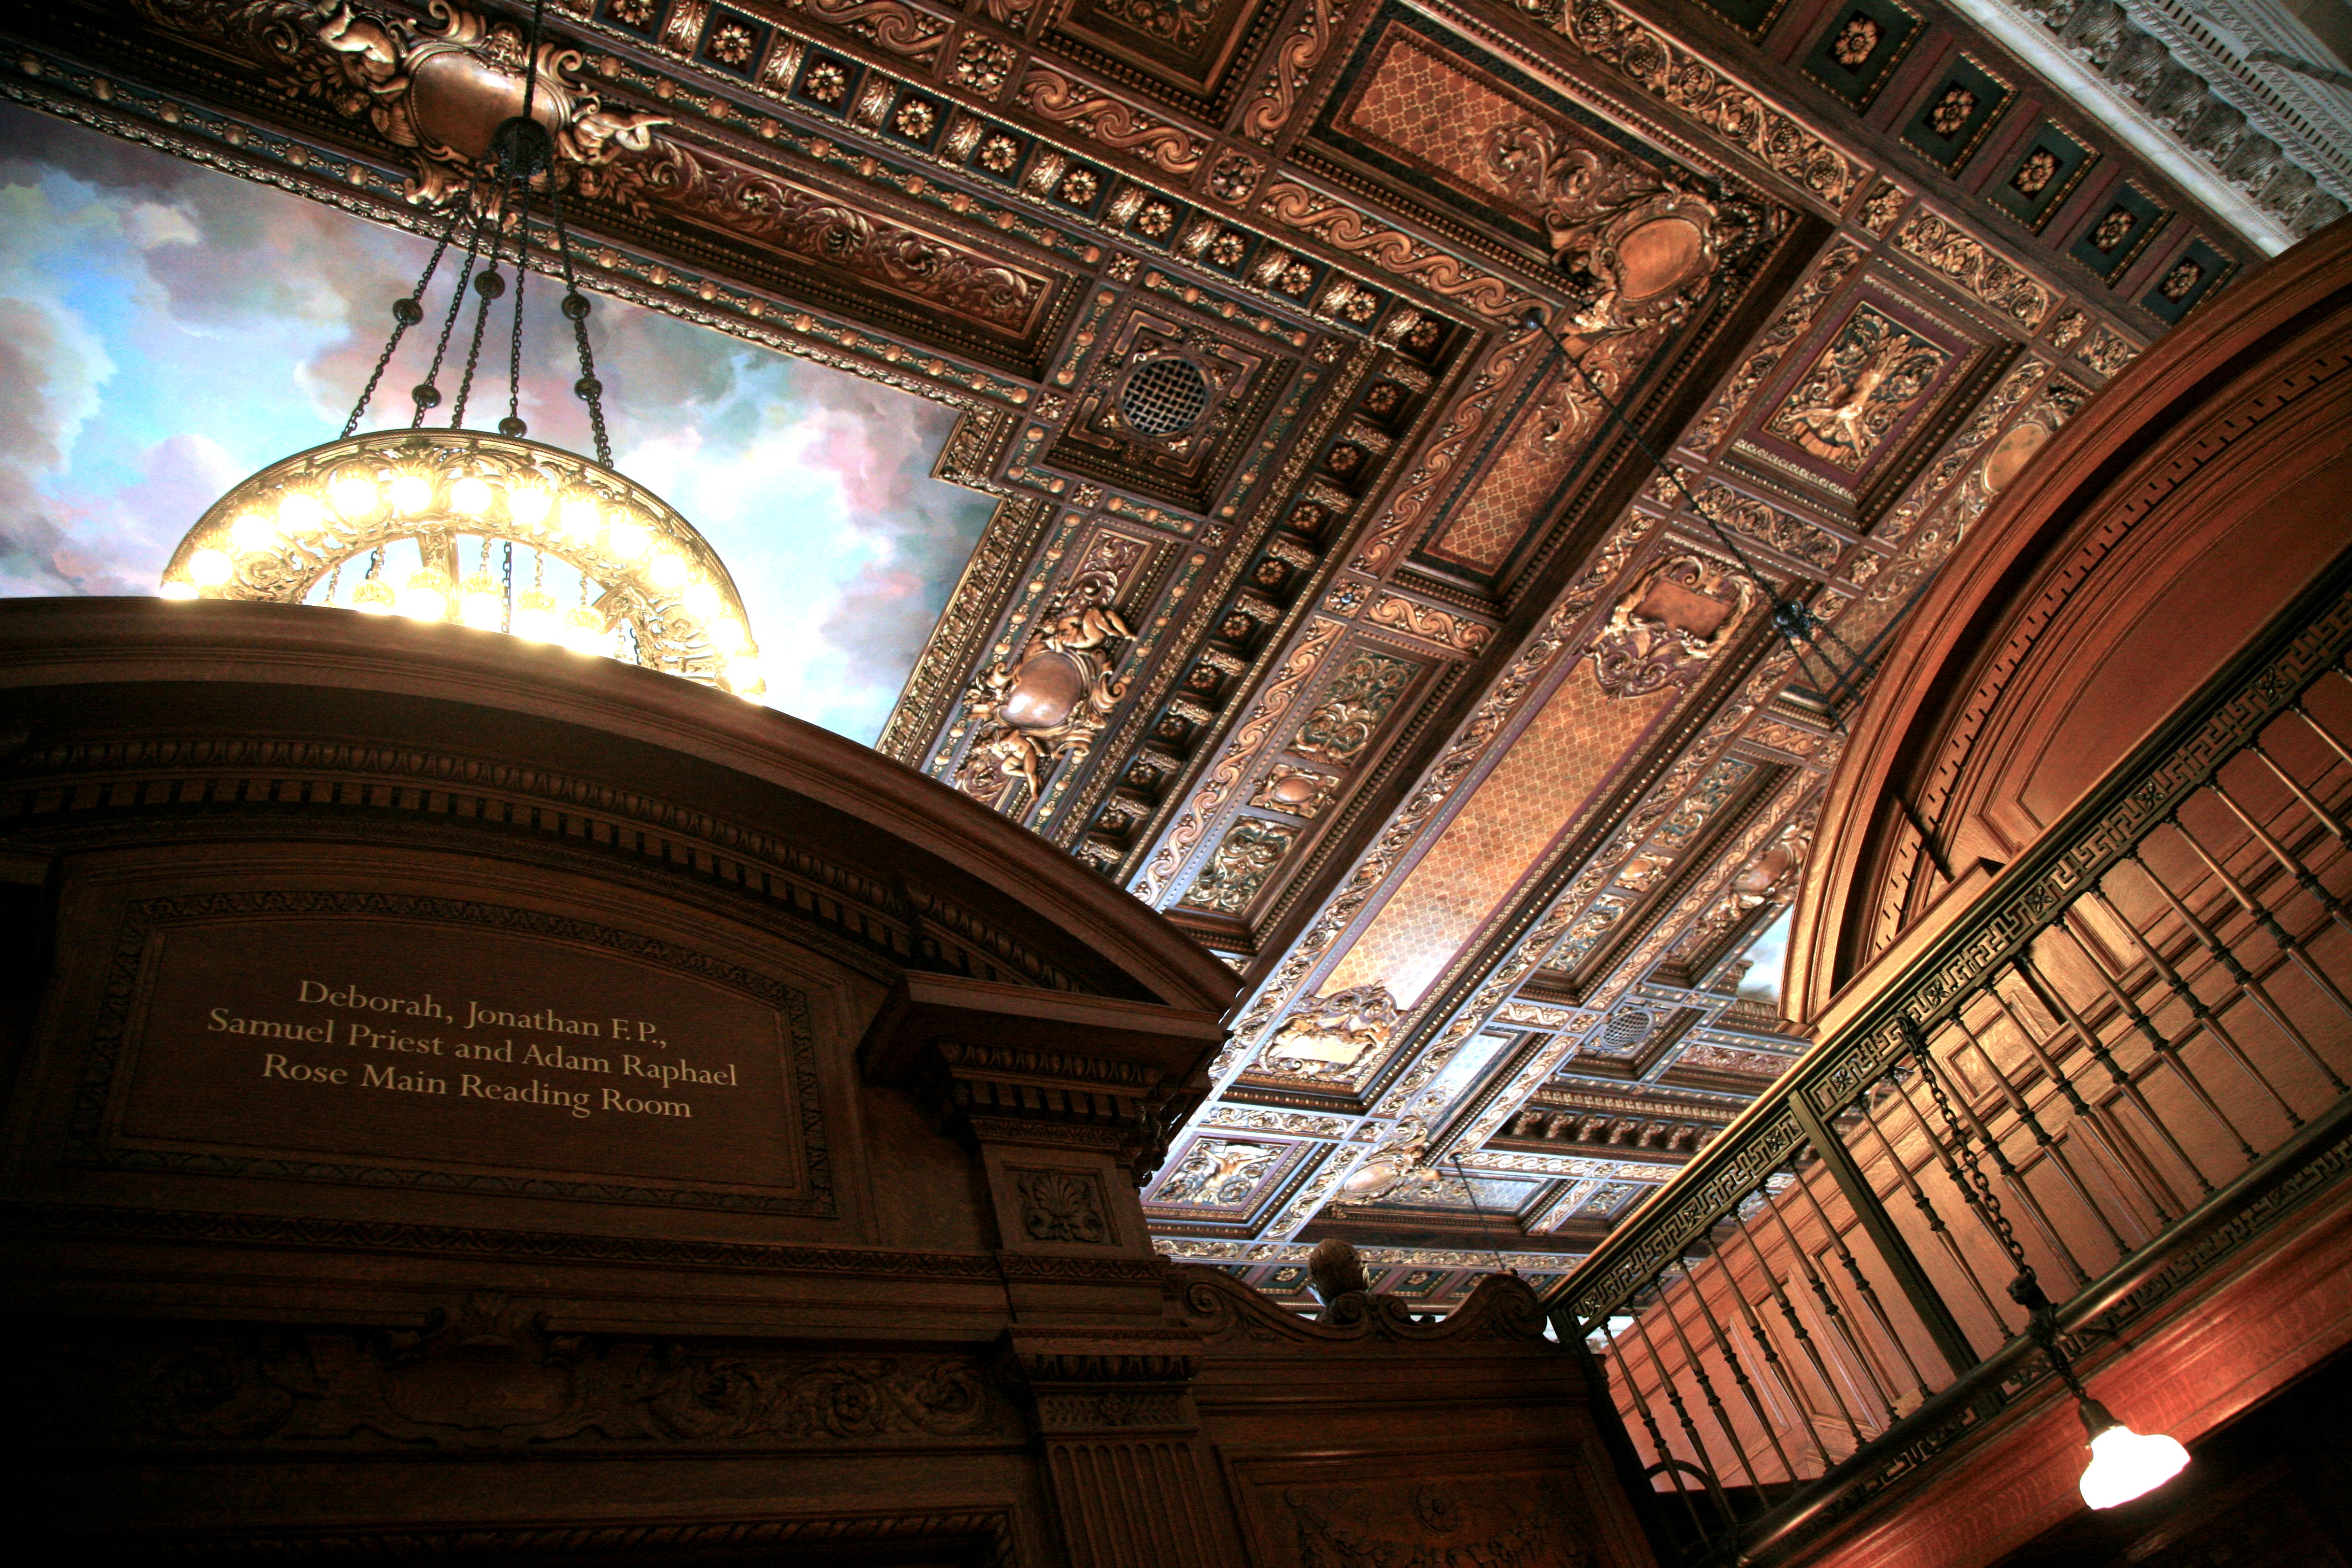
architecture, night, nyc, opera house, landmark, theatre, newyork, library, newyorkcity, ny, tourist attraction, metropolis, bibliothque, midtownmanhattan, fifthavenue, nypl, newyorkpubliclibrary, mainbranch